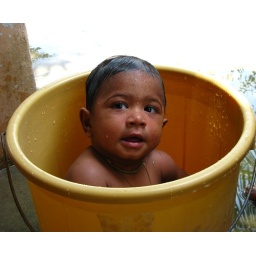
My nephew Uday..He likes to play in water especially sitting and playing in a bucket of water :-)